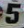
Number: 5